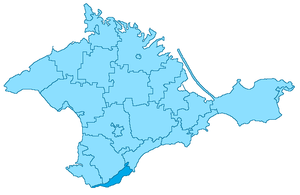
Le domaine de Massandra est un domaine viticole situé en Crimée sur les rives de la mer Noire.